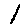
Label: 1